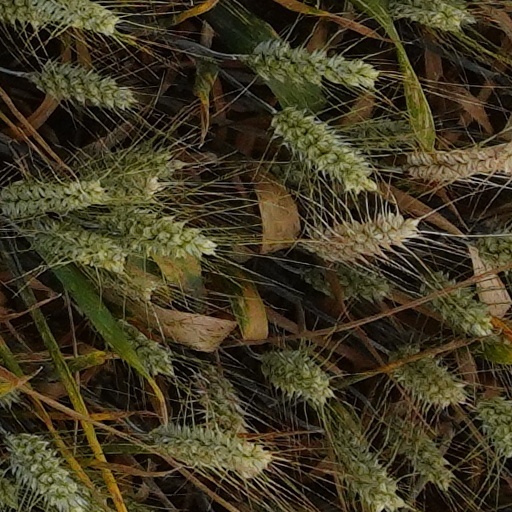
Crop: wheat